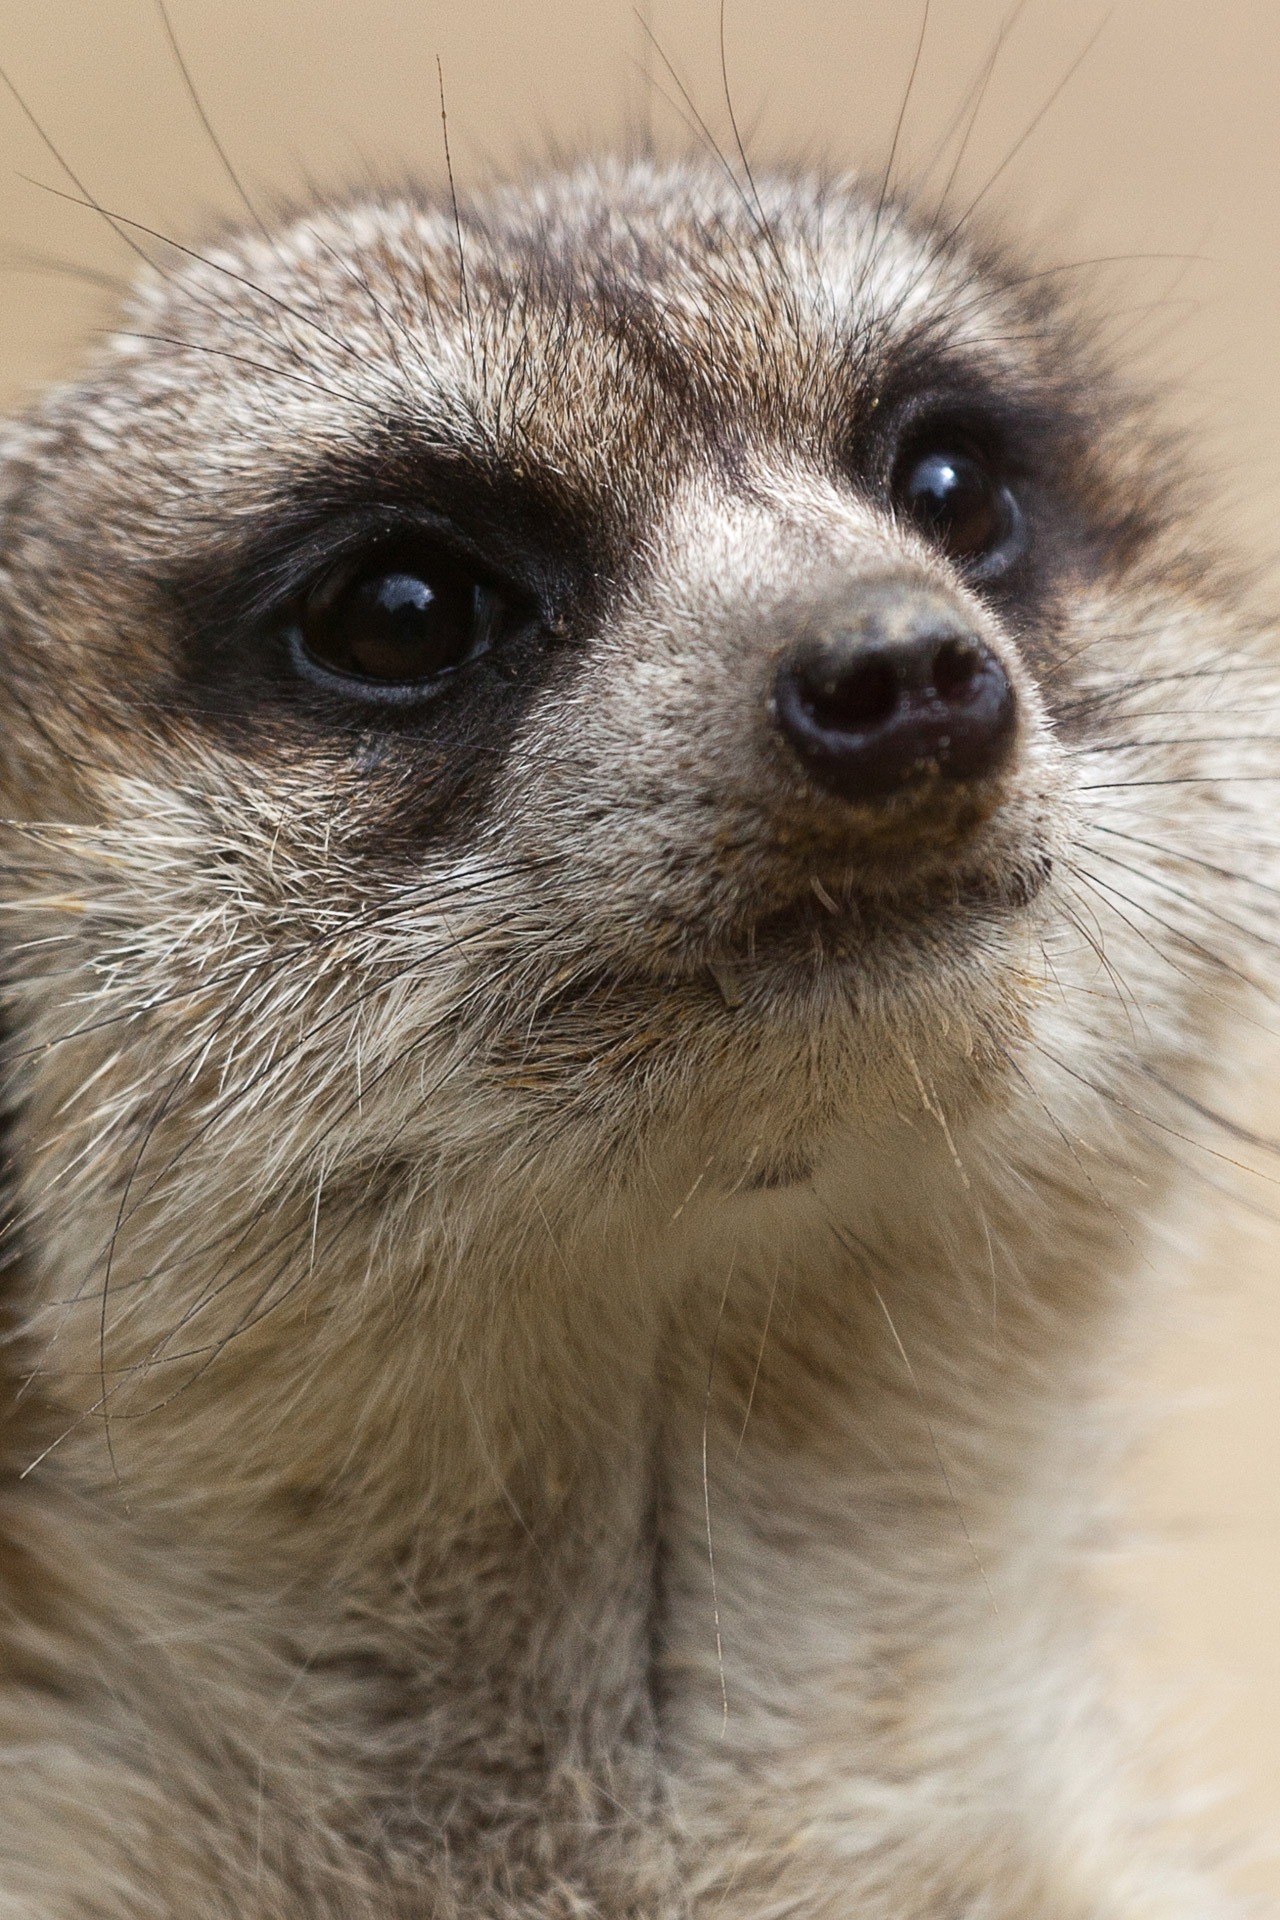
hair, desert, animal, cute, wildlife, zoo, portrait, beak, small, brown, mammal, fauna, close up, face, eyes, whiskers, snout, vertebrate, creature, meerkat, suricata, mongoose